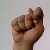
The image shows a hand gesture representing the letter 'T' in Indian Sign Language.